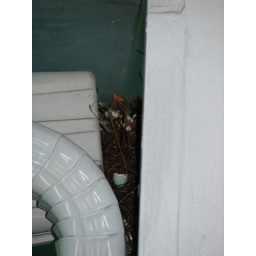
baby birds by the back door